Rinchen Lhamo

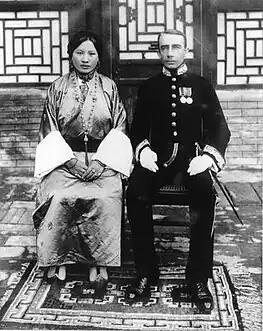
Wedding photograph of Rinchen Lhamo and Louis Magrath King

Rinchen Lhamo met Louis Magrath King (1886–1949), a British Consul stationed at Dartsedo (present day Kangding, Sichuan), probably sometime around 1919–1922. Lhamo and King officially married in 1923, and their marriage is often described as "probably the first Tibetan-British marriage". King was born in Jiujiang, China, the son of Paul Henry King, a Commissioner in the Chinese Customs Service, and Veronica King (née Williamson), and the grandson of Scottish missionary, Alexander Williamson. King had to retire from the consular service to make their marriage official. In 1925, Lhamo and King travelled on a Japanese ship, the SS "Kitano Maru", to England, where they settled.